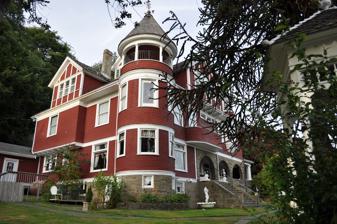
Building: Hoquiam's Castle
Country: United States of America
Year built: 1900
United States national historic place This article needs to be updated . The reason given is: Name and status of property may have changed recently, but reliable sources are needed.. Please help update this article to reflect recent events or newly available information. ( May 2024 ) United States historic place Hoquiam's Castle U.S. National Register of Historic Places Hoquiam's Castle Show map of Washington (state) Show map of the United States Location 515 Chenault Ave., Hoquiam, Washington Coordinates 46°59′04″N 123°53′16″W / 46.98444°N 123.88778°W / 46.98444; -123.88778 ( Hoquiam's Castle ) Area less than one acre Built 1897-1900 Architectural style Richardsonian Romanesque NRHP reference No. 73001868 Added to NRHP April 11, 1973 Hoquiam's Castle , also known as the Robert Lytle Mansion , is a private residence in Hoquiam, Washington . Built in 1897 and completed in 1900, it was added to the National Register of Historic Places in 1973. Description Hoquiam's Castle is a wood-frame structure on a hand-fitted sandstone foundation situated on a hillside. Primarily Richardsonian Romanesque style, the exterior includes Queen Anne and Shingle elements. The structure consists of a full basement, three floors, and an unfinished fourth floor. The entrance to the 10,000 square feet (930 m 2 ) house is fronted by 12 feet (3.7 m) wide sandstone stairs with a sandstone arch and cement lions at the top. The sandstone for the foundation and stairs was quarried in Tenino, Washington . On the southwest corner is a tower projecting from the third floor. The house has over 20 rooms. Interior woodwork on the first floor is golden oak. The main salon is illuminated by a 600 piece crystal chandelier. Both the music room and dining room have 9 by 5 feet (2.7 m × 1.5 m) pocket doors . The third floor has a ballroom with a 20 by 60 feet (6.1 m × 18.3 m) bandstand. A bathroom on the second floor contains a porcelain commode made by Thomas Crapper . The mansion was the first home in Hoquiam to have electric lights. History The Lytle brothers, Robert and Joseph, ran a grocery business in Fairhaven, Washington , then moved their business to Hoquiam. In the 1880s, Hoquiam became a center for lumber. When a customer paid his bill by turning over his logging operation, the brothers became part of the logging industry. Robert F. Lytle began building his house in 1897, next door to his brother's house .  Robert's house which became known as Hoquiam's Castle was completed in 1900. Shortly after the house was completed, Lytle gave it to his niece, Theadosia Bale, as a wedding gift. After Bale died in the 1950s, the house was unoccupied until 1968. In the early 1970s, the Robert Watson family restored Hoquiam's Castle. For some years, it was operated as Hoquiam's Castle Bed and Breakfast. When it was sold in 2004, the new owner allowed it to be set up as a "haunted house" to raise money for children's activities. References